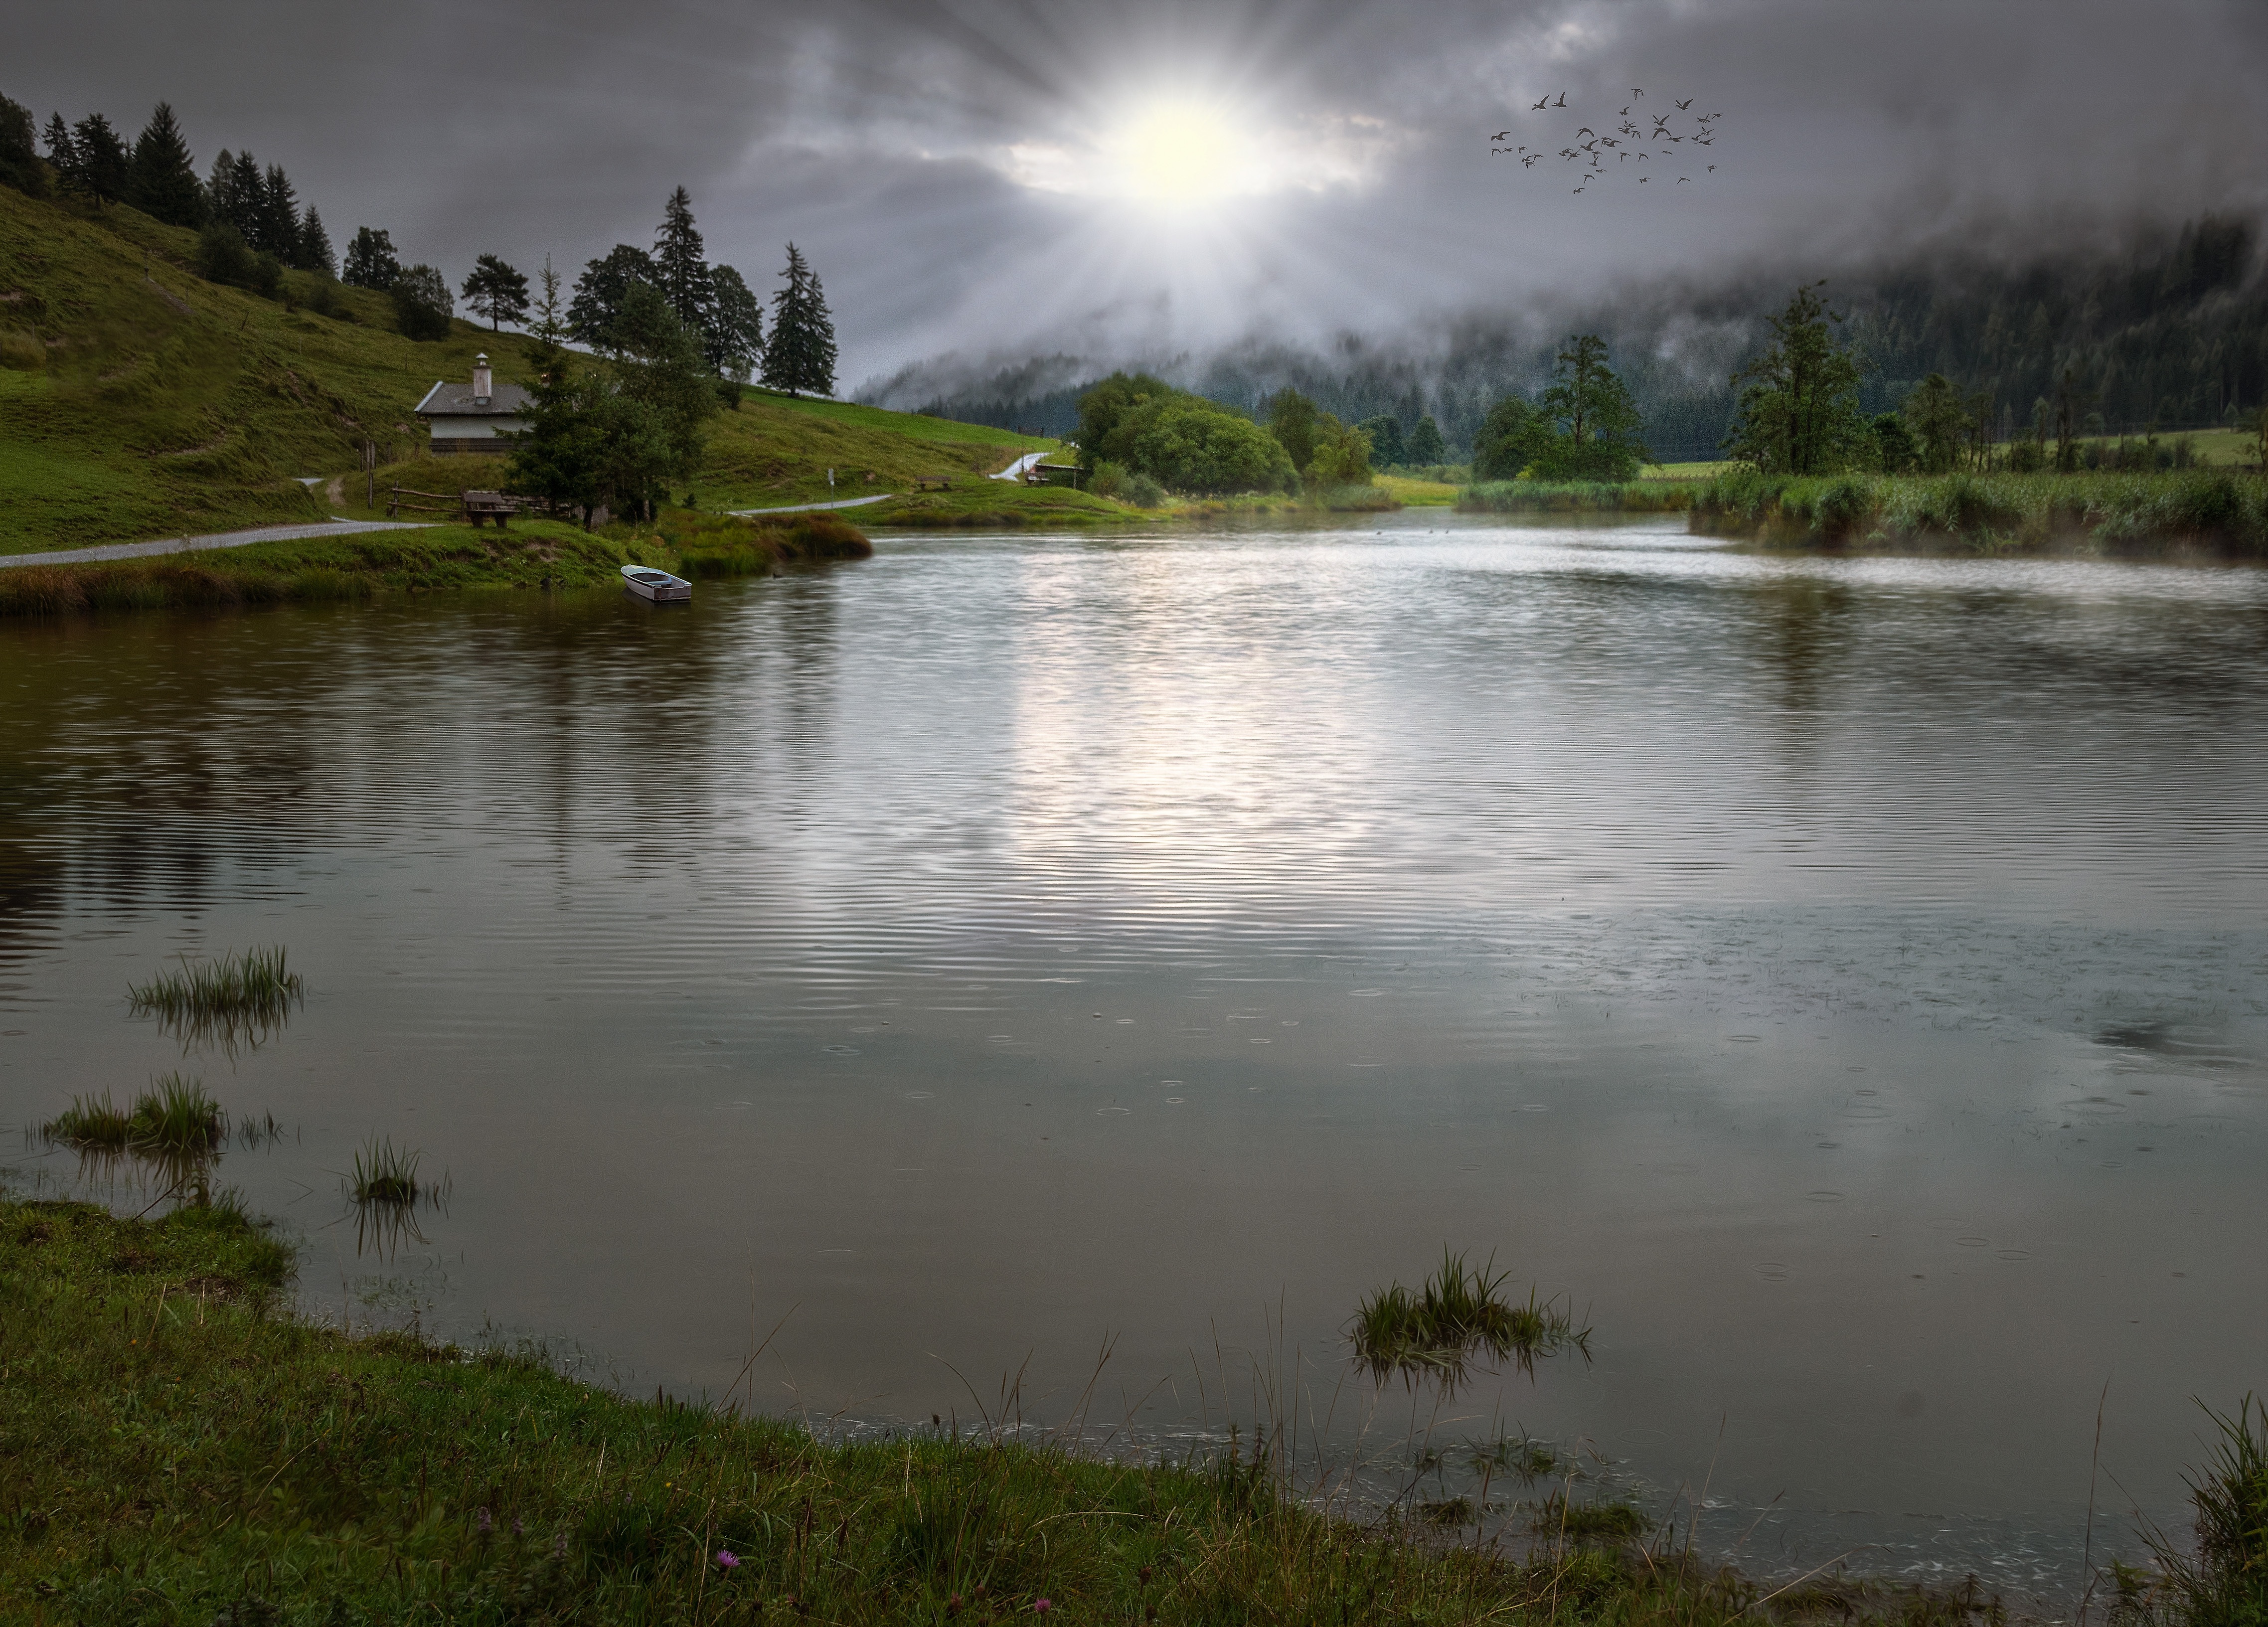
landscape, tree, water, nature, wilderness, mountain, cloud, mist, morning, lake, river, pond, boot, stream, reflection, reservoir, body of water, wetland, habitat, loch, mirroring, sunbeam, rural area, atmospheric phenomenon